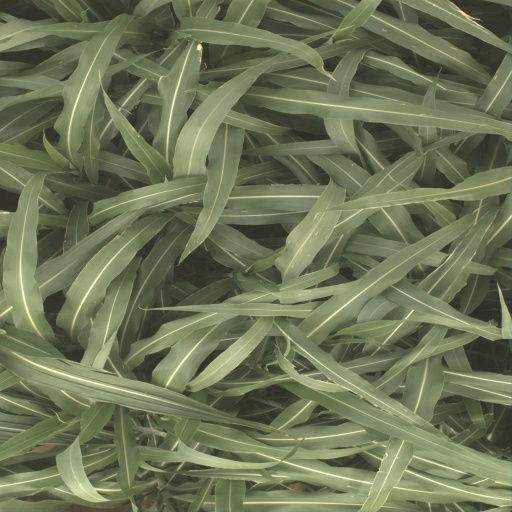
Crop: sorghum